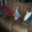
Label: couch